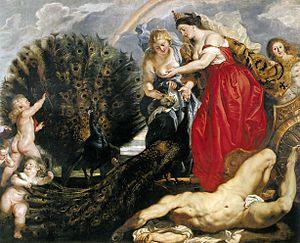
Junon et Argus est une peinture réalisée en 1610 par Peter Paul Rubens, montrant Junon et Argus. Elle est conservée au musée Wallraf-Richartz à Cologne.